Simone Padoin

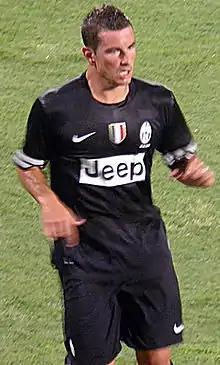
Padoin playing for Juventus in 2012

Simone Padoin (born 18 March 1984) is an Italian former professional footballer who played as a wingback or midfielder.